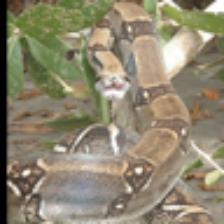
Label: NonHuman